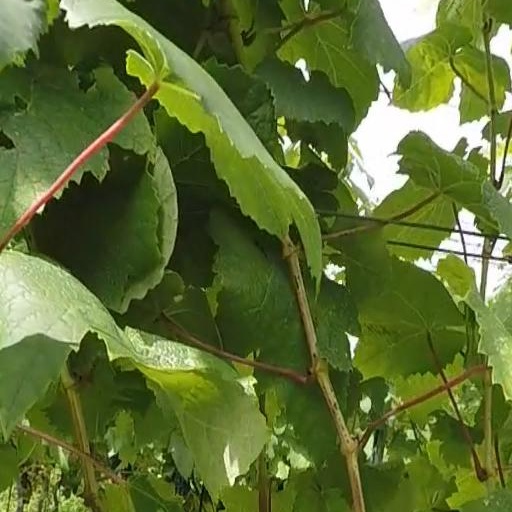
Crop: grape